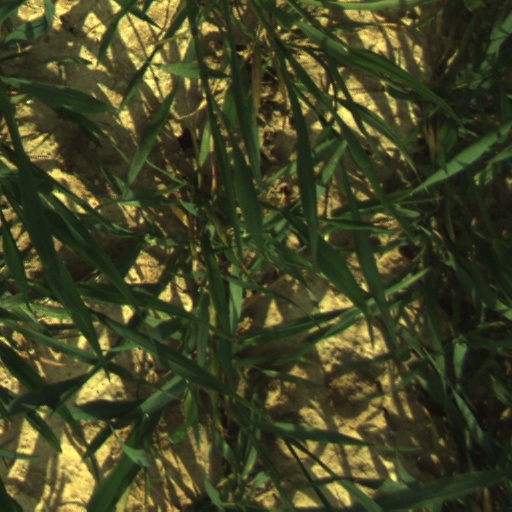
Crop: wheat